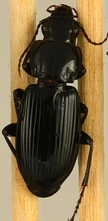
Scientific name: Pterostichus melanarius
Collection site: Steigerwaldt Land Services Site (STEI), plot STEI_002